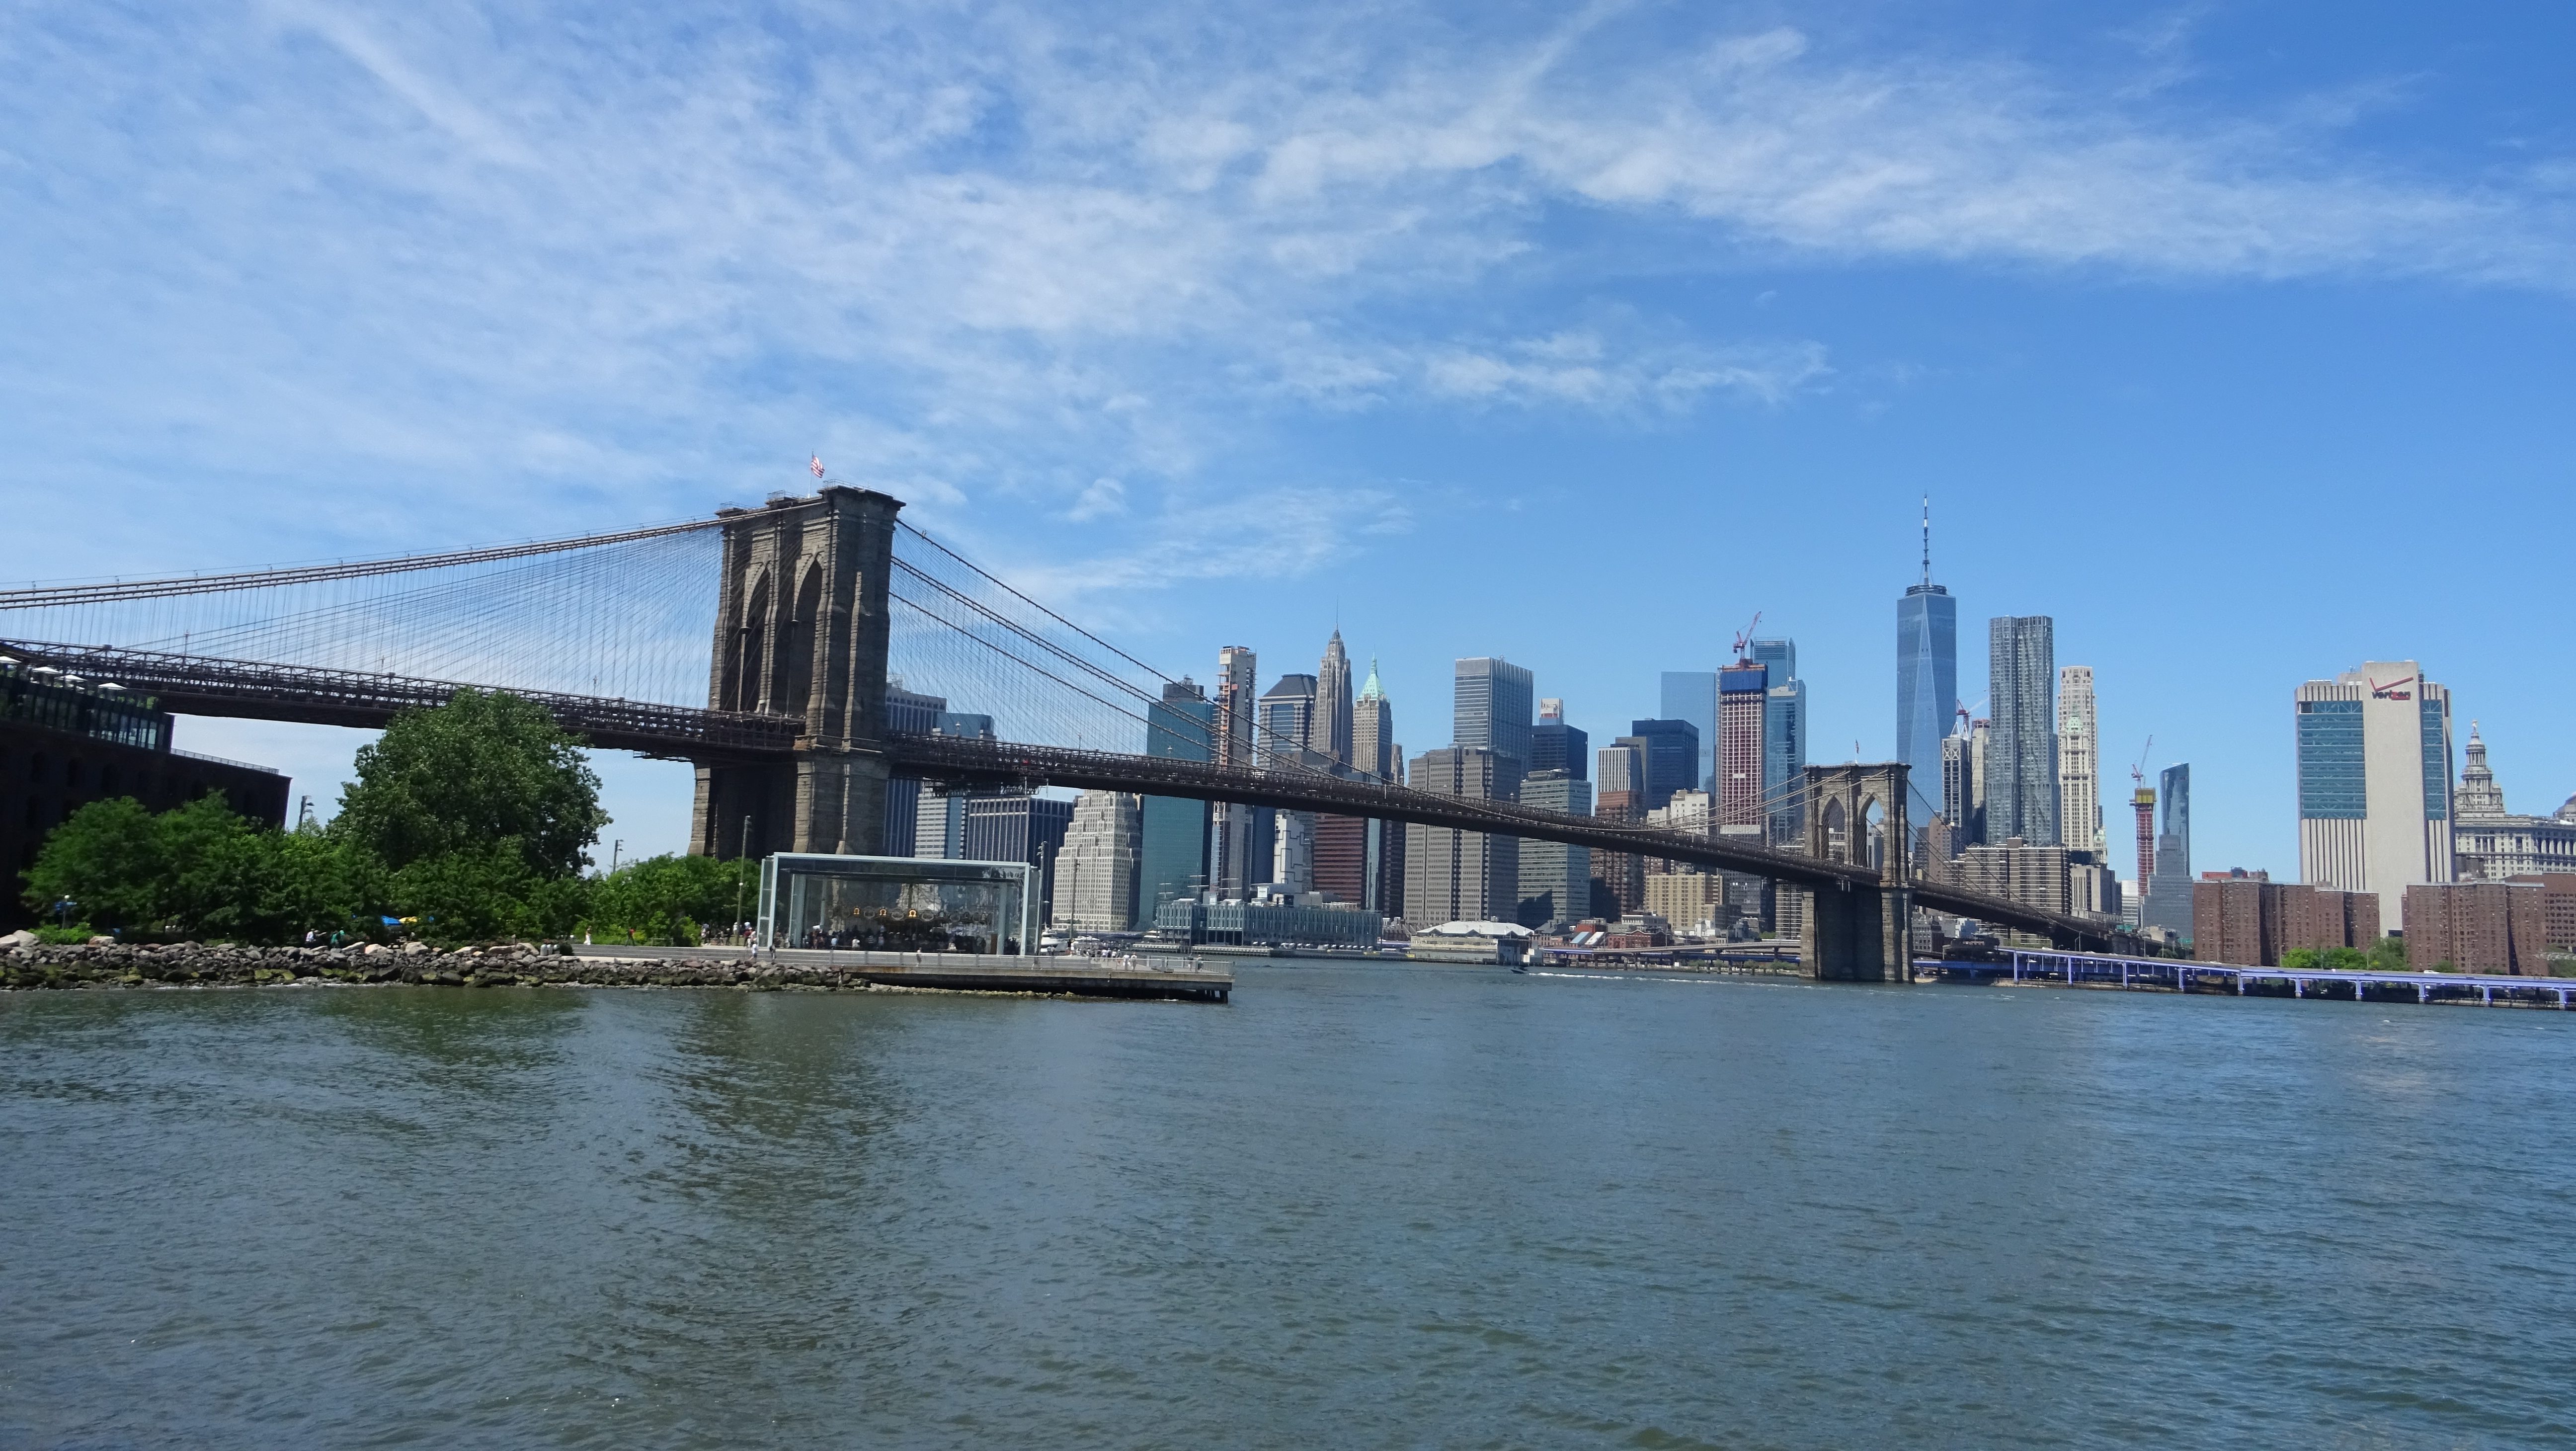
skyscrapers, bridge, new york city, manhattan, one, world, trade, center, skyline, city, river, metropolitan area, suspension bridge, daytime, human settlement, downtown, urban area, skyscraper, cable stayed bridge, cityscape, sky, waterway, architecture, skyway, nonbuilding structure, metropolis, tower block, brug, extradosed bridge, channel